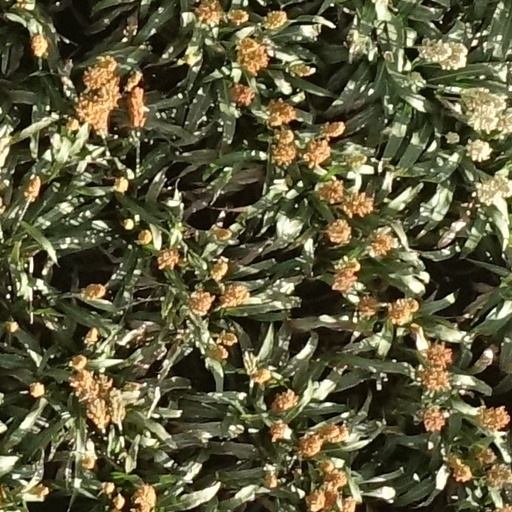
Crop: sorghum